Merry Little Batman

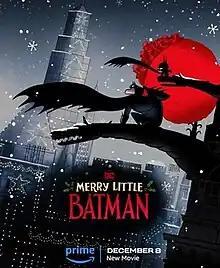
Official release poster

Merry Little Batman is a 2023 animated superhero film directed by Mike Roth, and written by Morgan Evans and Jase Ricci, from a story by Evans and Roth, based on DC Comics featuring the characters Batman and his son Damian Wayne. It is the first Amazon MGM Studios animated production that was not produced, distributed through, or owned by Metro-Goldwyn-Mayer. The film stars the voices of Yonas Kibreab, Luke Wilson, James Cromwell, and David Hornsby. In the film, Damian must foil the Joker's plot to ruin Christmas in Gotham City while his father is away on a mission.